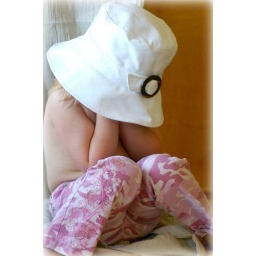
pink camo in mommies hat